Erwin Java

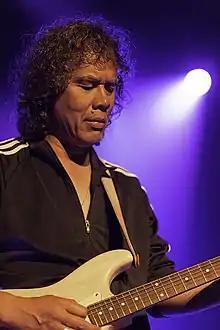
Java, April 2013

Erwin Raymond Java (Assen, 1956) is a Dutch guitarist, active since the 1970s, and a music teacher.